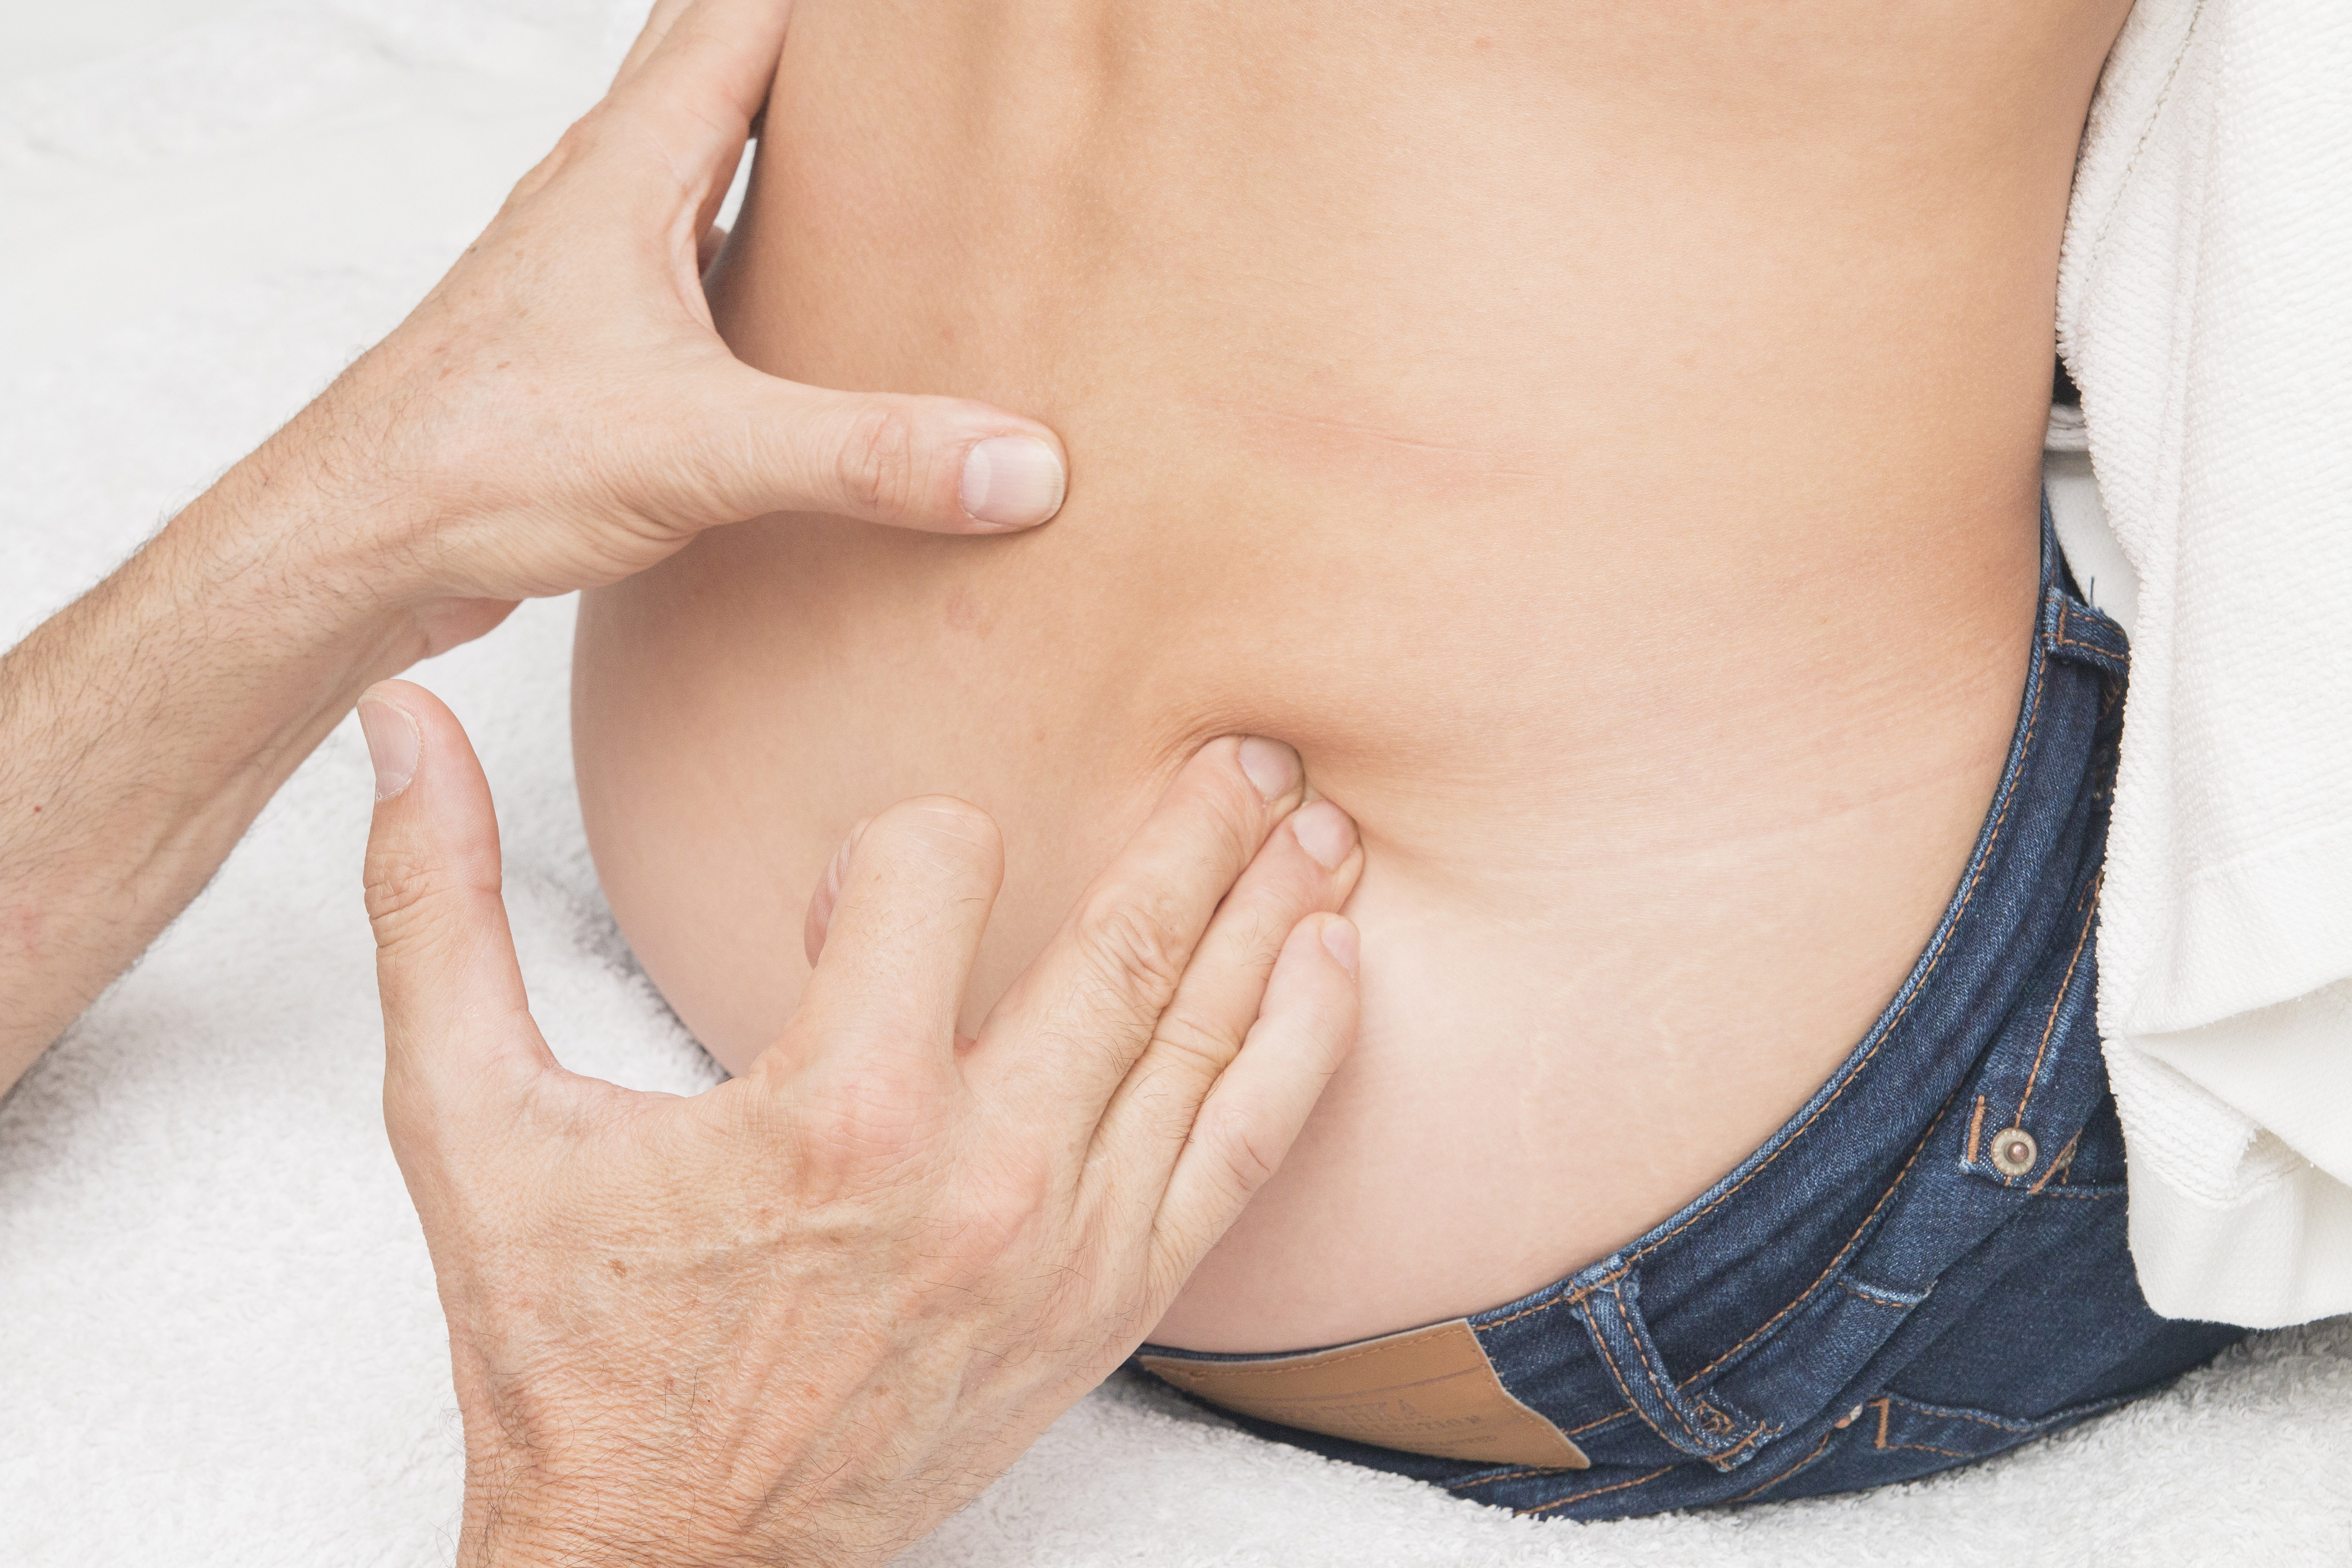
skin, abdomen, stomach, hand, close up, finger, trunk, joint, organ, neck, arm, muscle, human body, gesture, navel, chest, black hair, flesh, elbow, waist